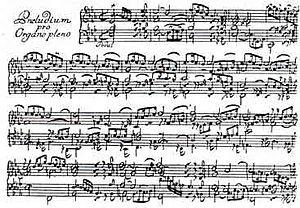
Le Prélude et fugue en mi bémol majeur (BWV 552) est une œuvre pour orgue de Jean-Sébastien Bach.